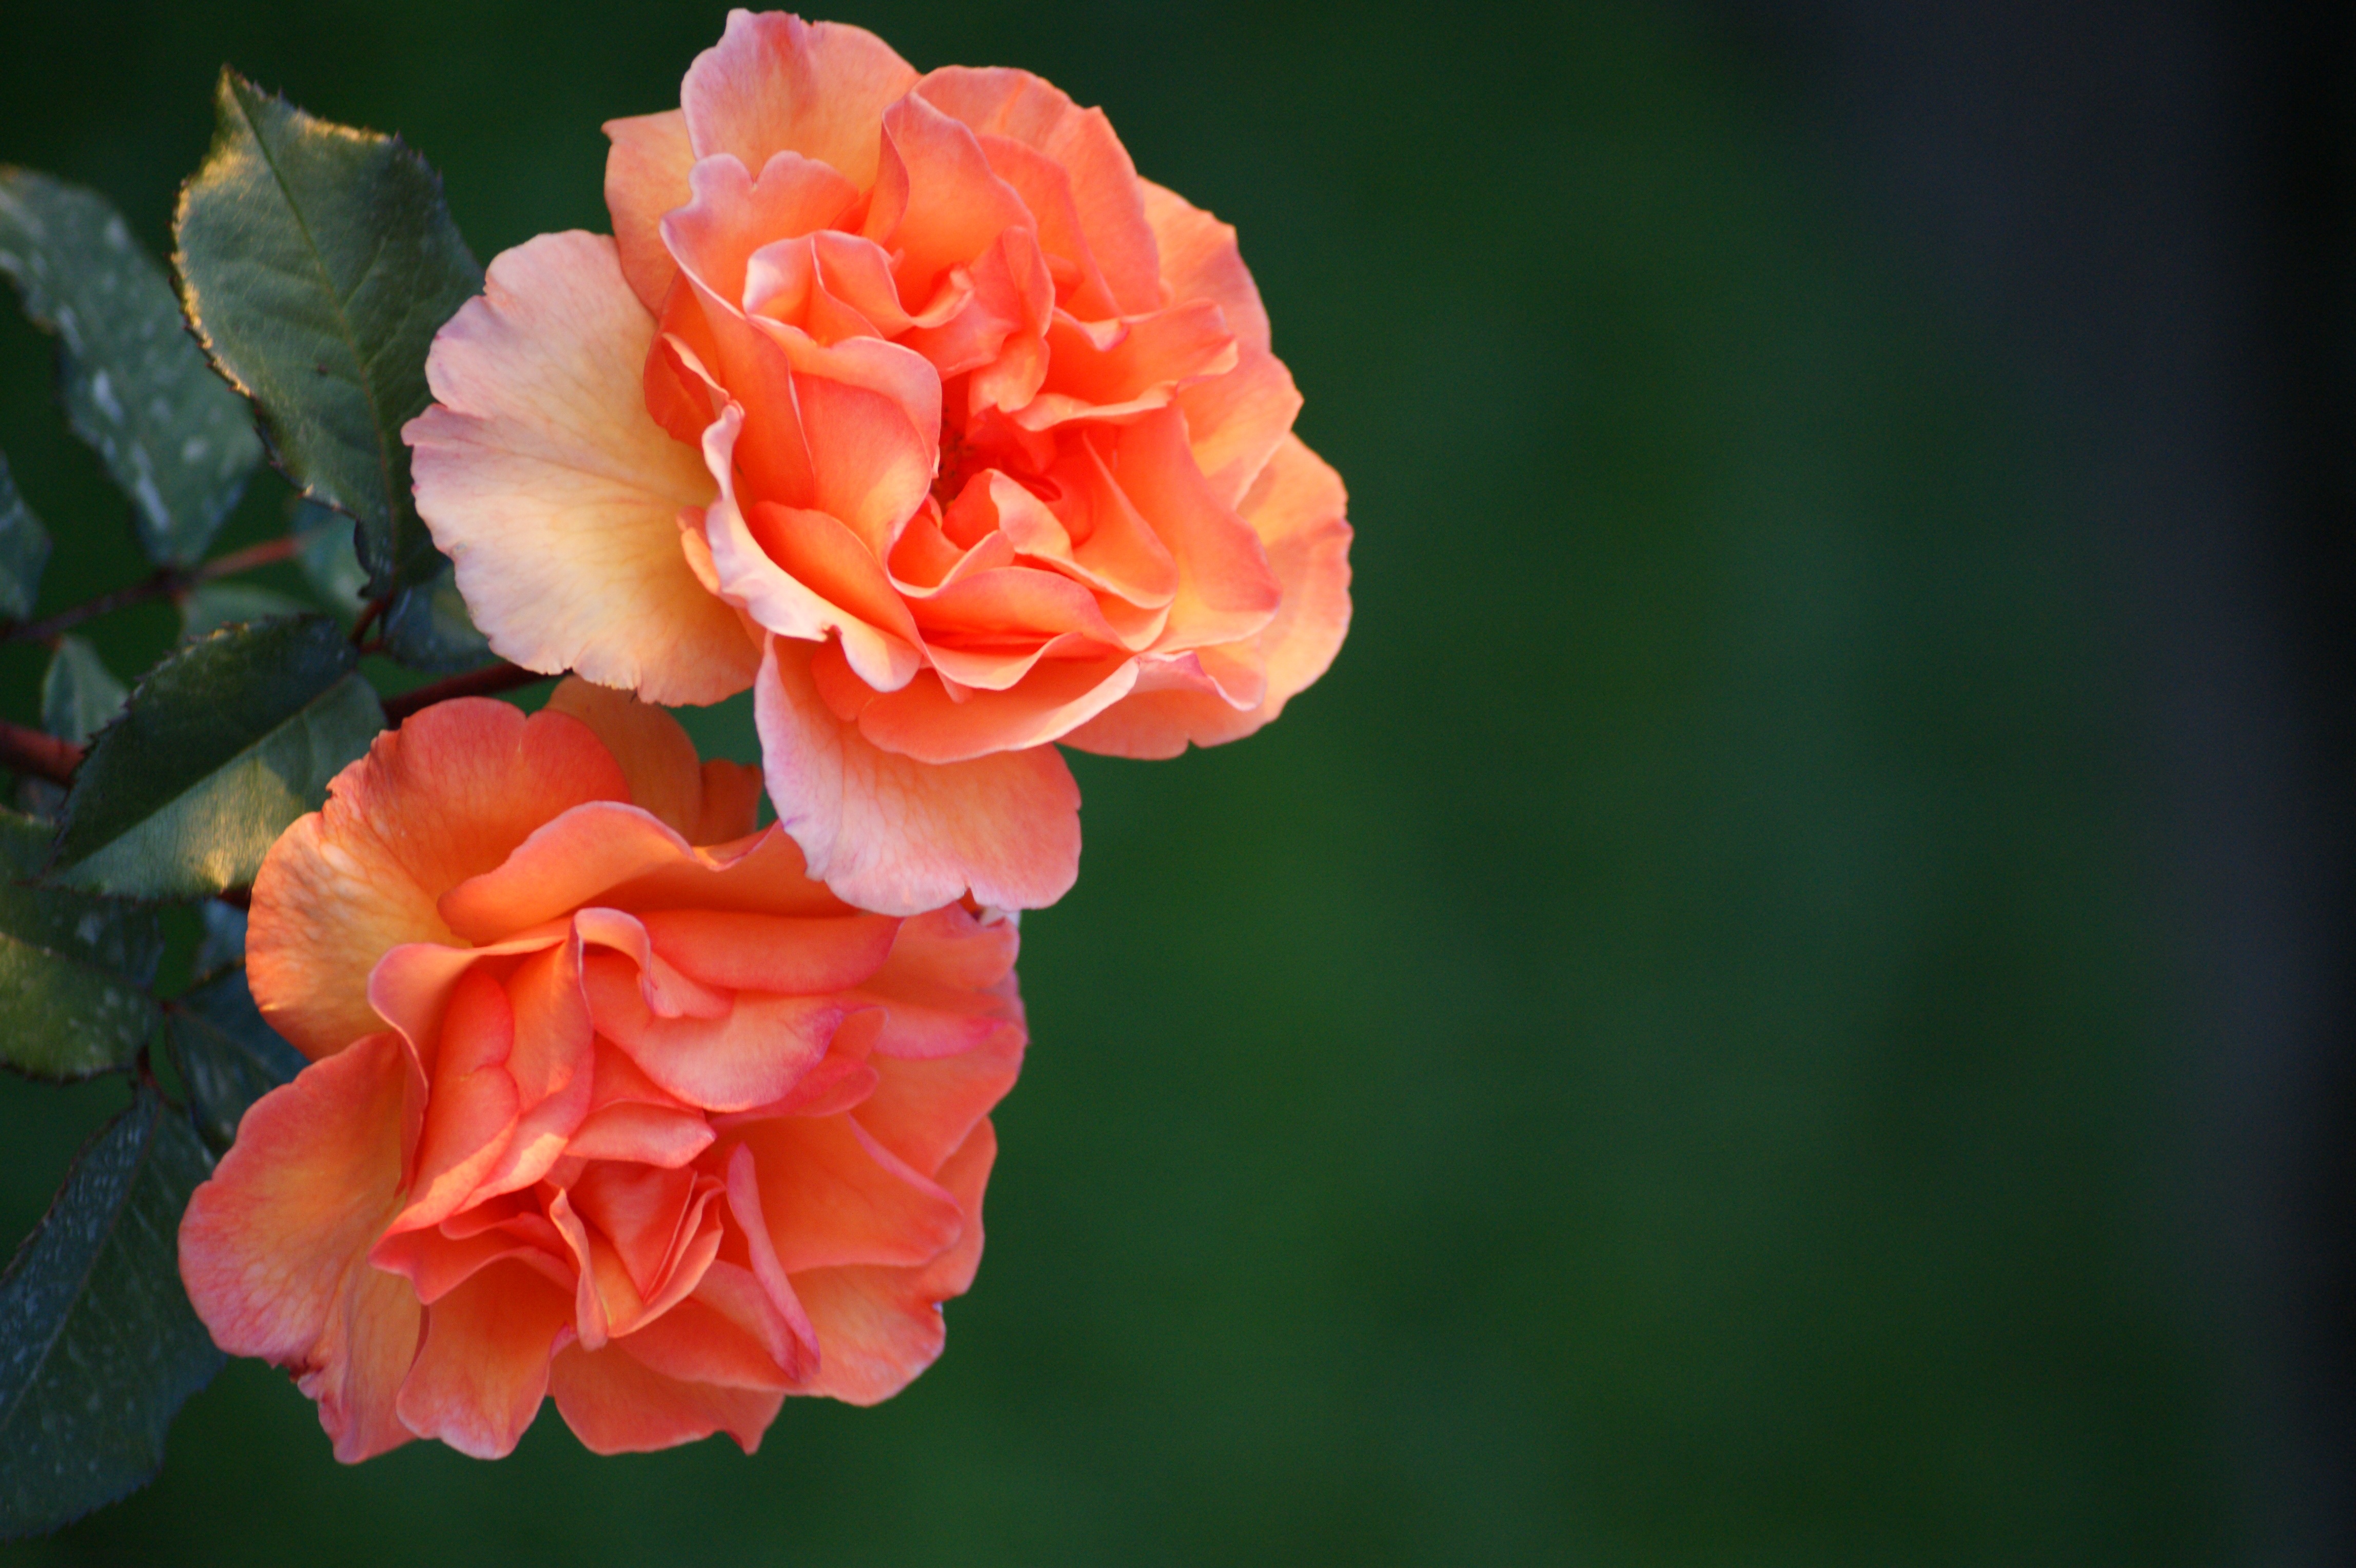
nature, blossom, plant, flower, petal, bloom, summer, rose, orange, flora, roses, decorative, shrub, beauty, beautiful, salmon, floribunda, fragrance, fill, rose bloom, macro photography, flowering plant, garden roses, rose family, land plant